52 (album series)

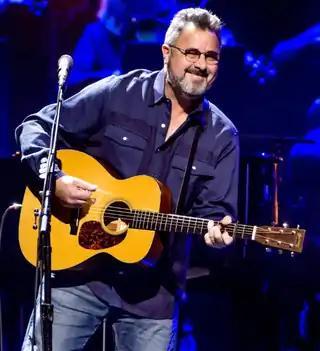
A four-record album set from Vince Gill was the inspiration and motivation for the "52" series.

In the 1990s, country musician Kristian Bush released four albums with Andrew Hyra as the alternative folk rock band Billy Pilgrim. Bush recovered an unreleased album of music in 2020, which he had remastered and released that year. During the government mandated lockdowns in response to the COVID-19 pandemic, Bush continued to release undocumented and scrapped music from the 1990s up to his time in the band Sugarland. He created a YouTube channel to broadcast these songs on a 24/7 station. The experience inspired him to return to various song ideas from then to as early as 2006, which "was simply sitting in hard drives on [his] desk." Upon returning to his music career when COVID-19 restrictions subsided in 2022, Bush was encouraged to "reimagine setbacks as opportunities" and release 52 songs in one year in celebration of his 52nd birthday. Bush was inspired and motivated to do the project from country artist Vince Gill. Gill once released a four-record set consisting of forty songs, all of which were new; Bush thought the idea of releasing a large quantity of songs was exciting, especially for the audience.